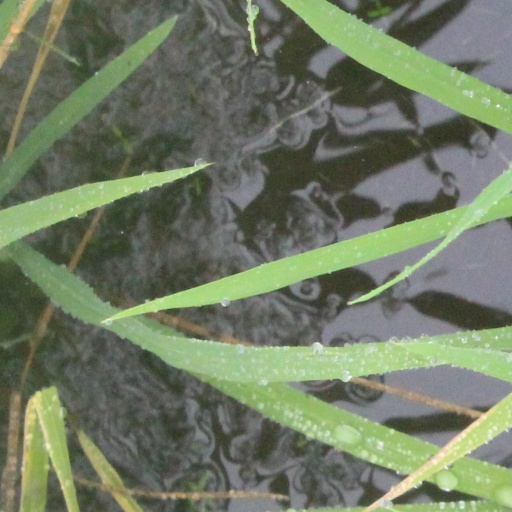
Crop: rice